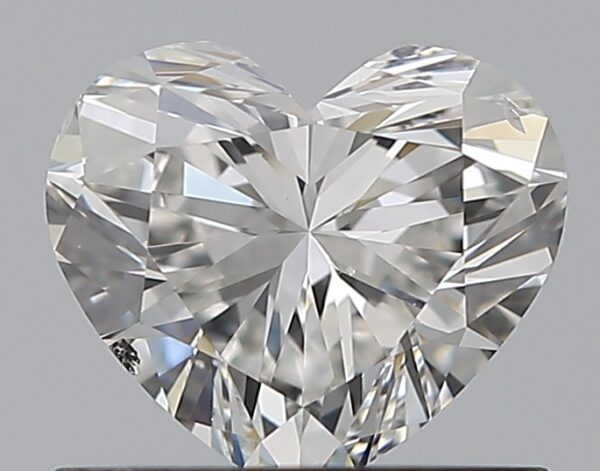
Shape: heart
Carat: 0.7
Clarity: SI1
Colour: F
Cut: EX
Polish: EX
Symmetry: VG
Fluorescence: M
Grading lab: GIA
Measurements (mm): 5.42 x 6.24 x 3.53